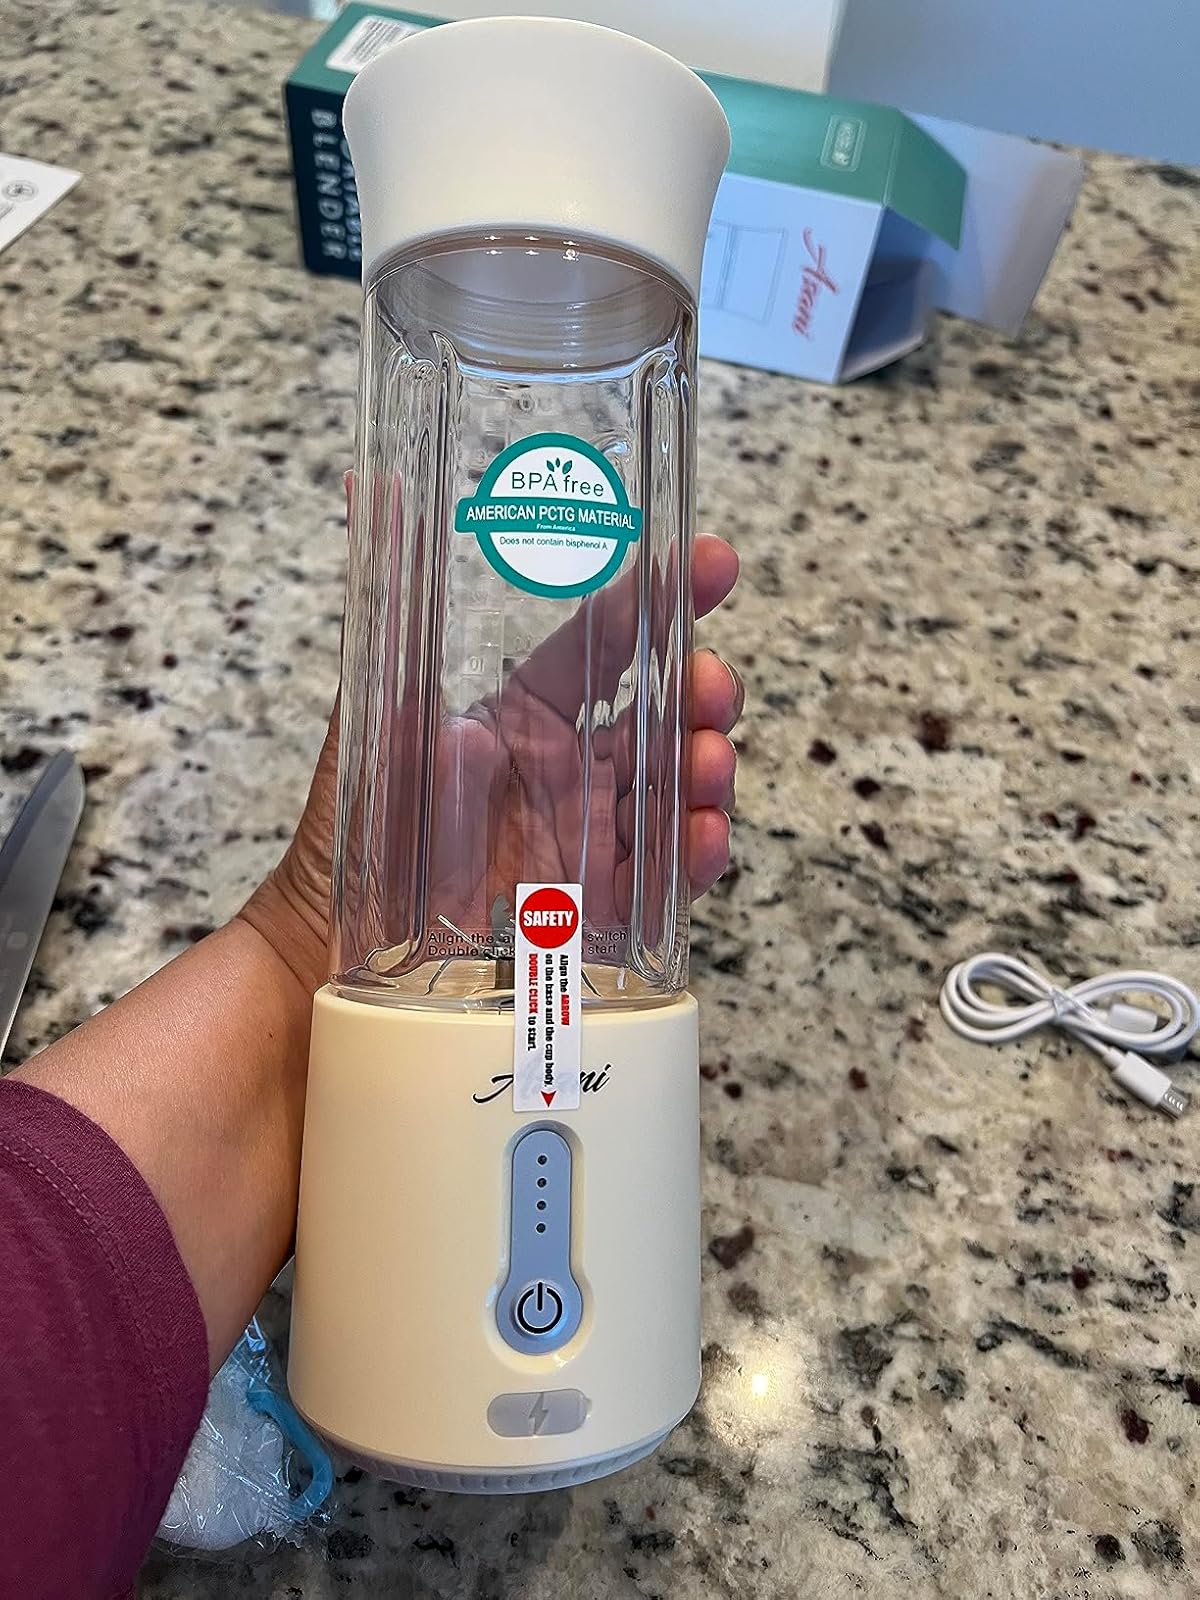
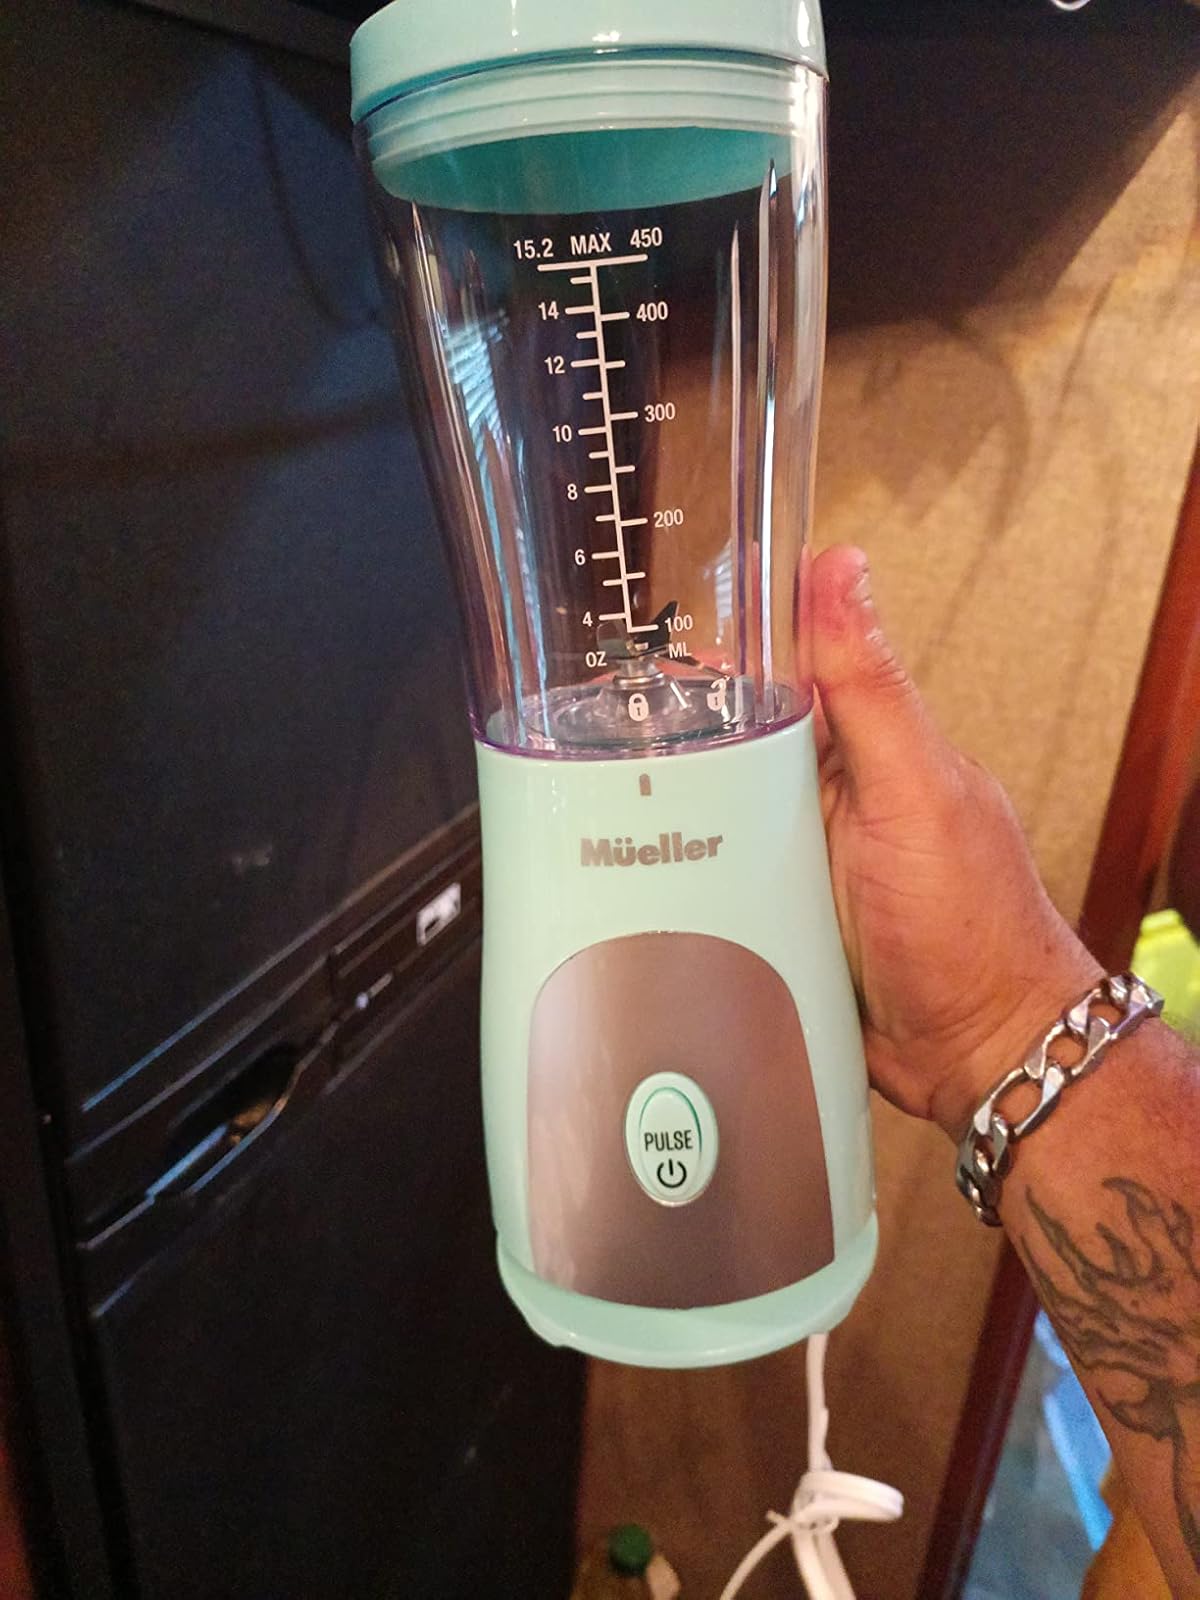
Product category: items_blender
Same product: no